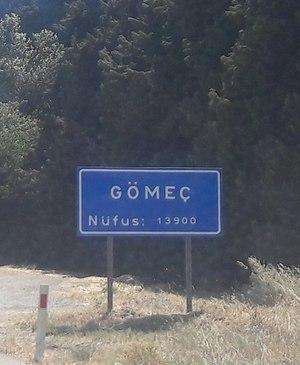
Gömeç est une ville et un district de la province de Balıkesir dans la région de Marmara en Turquie.